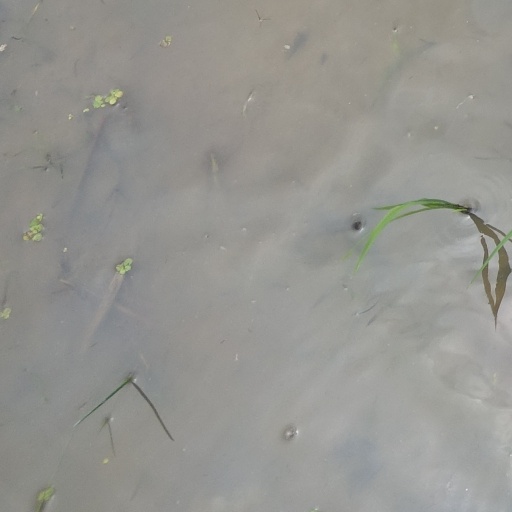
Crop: rice